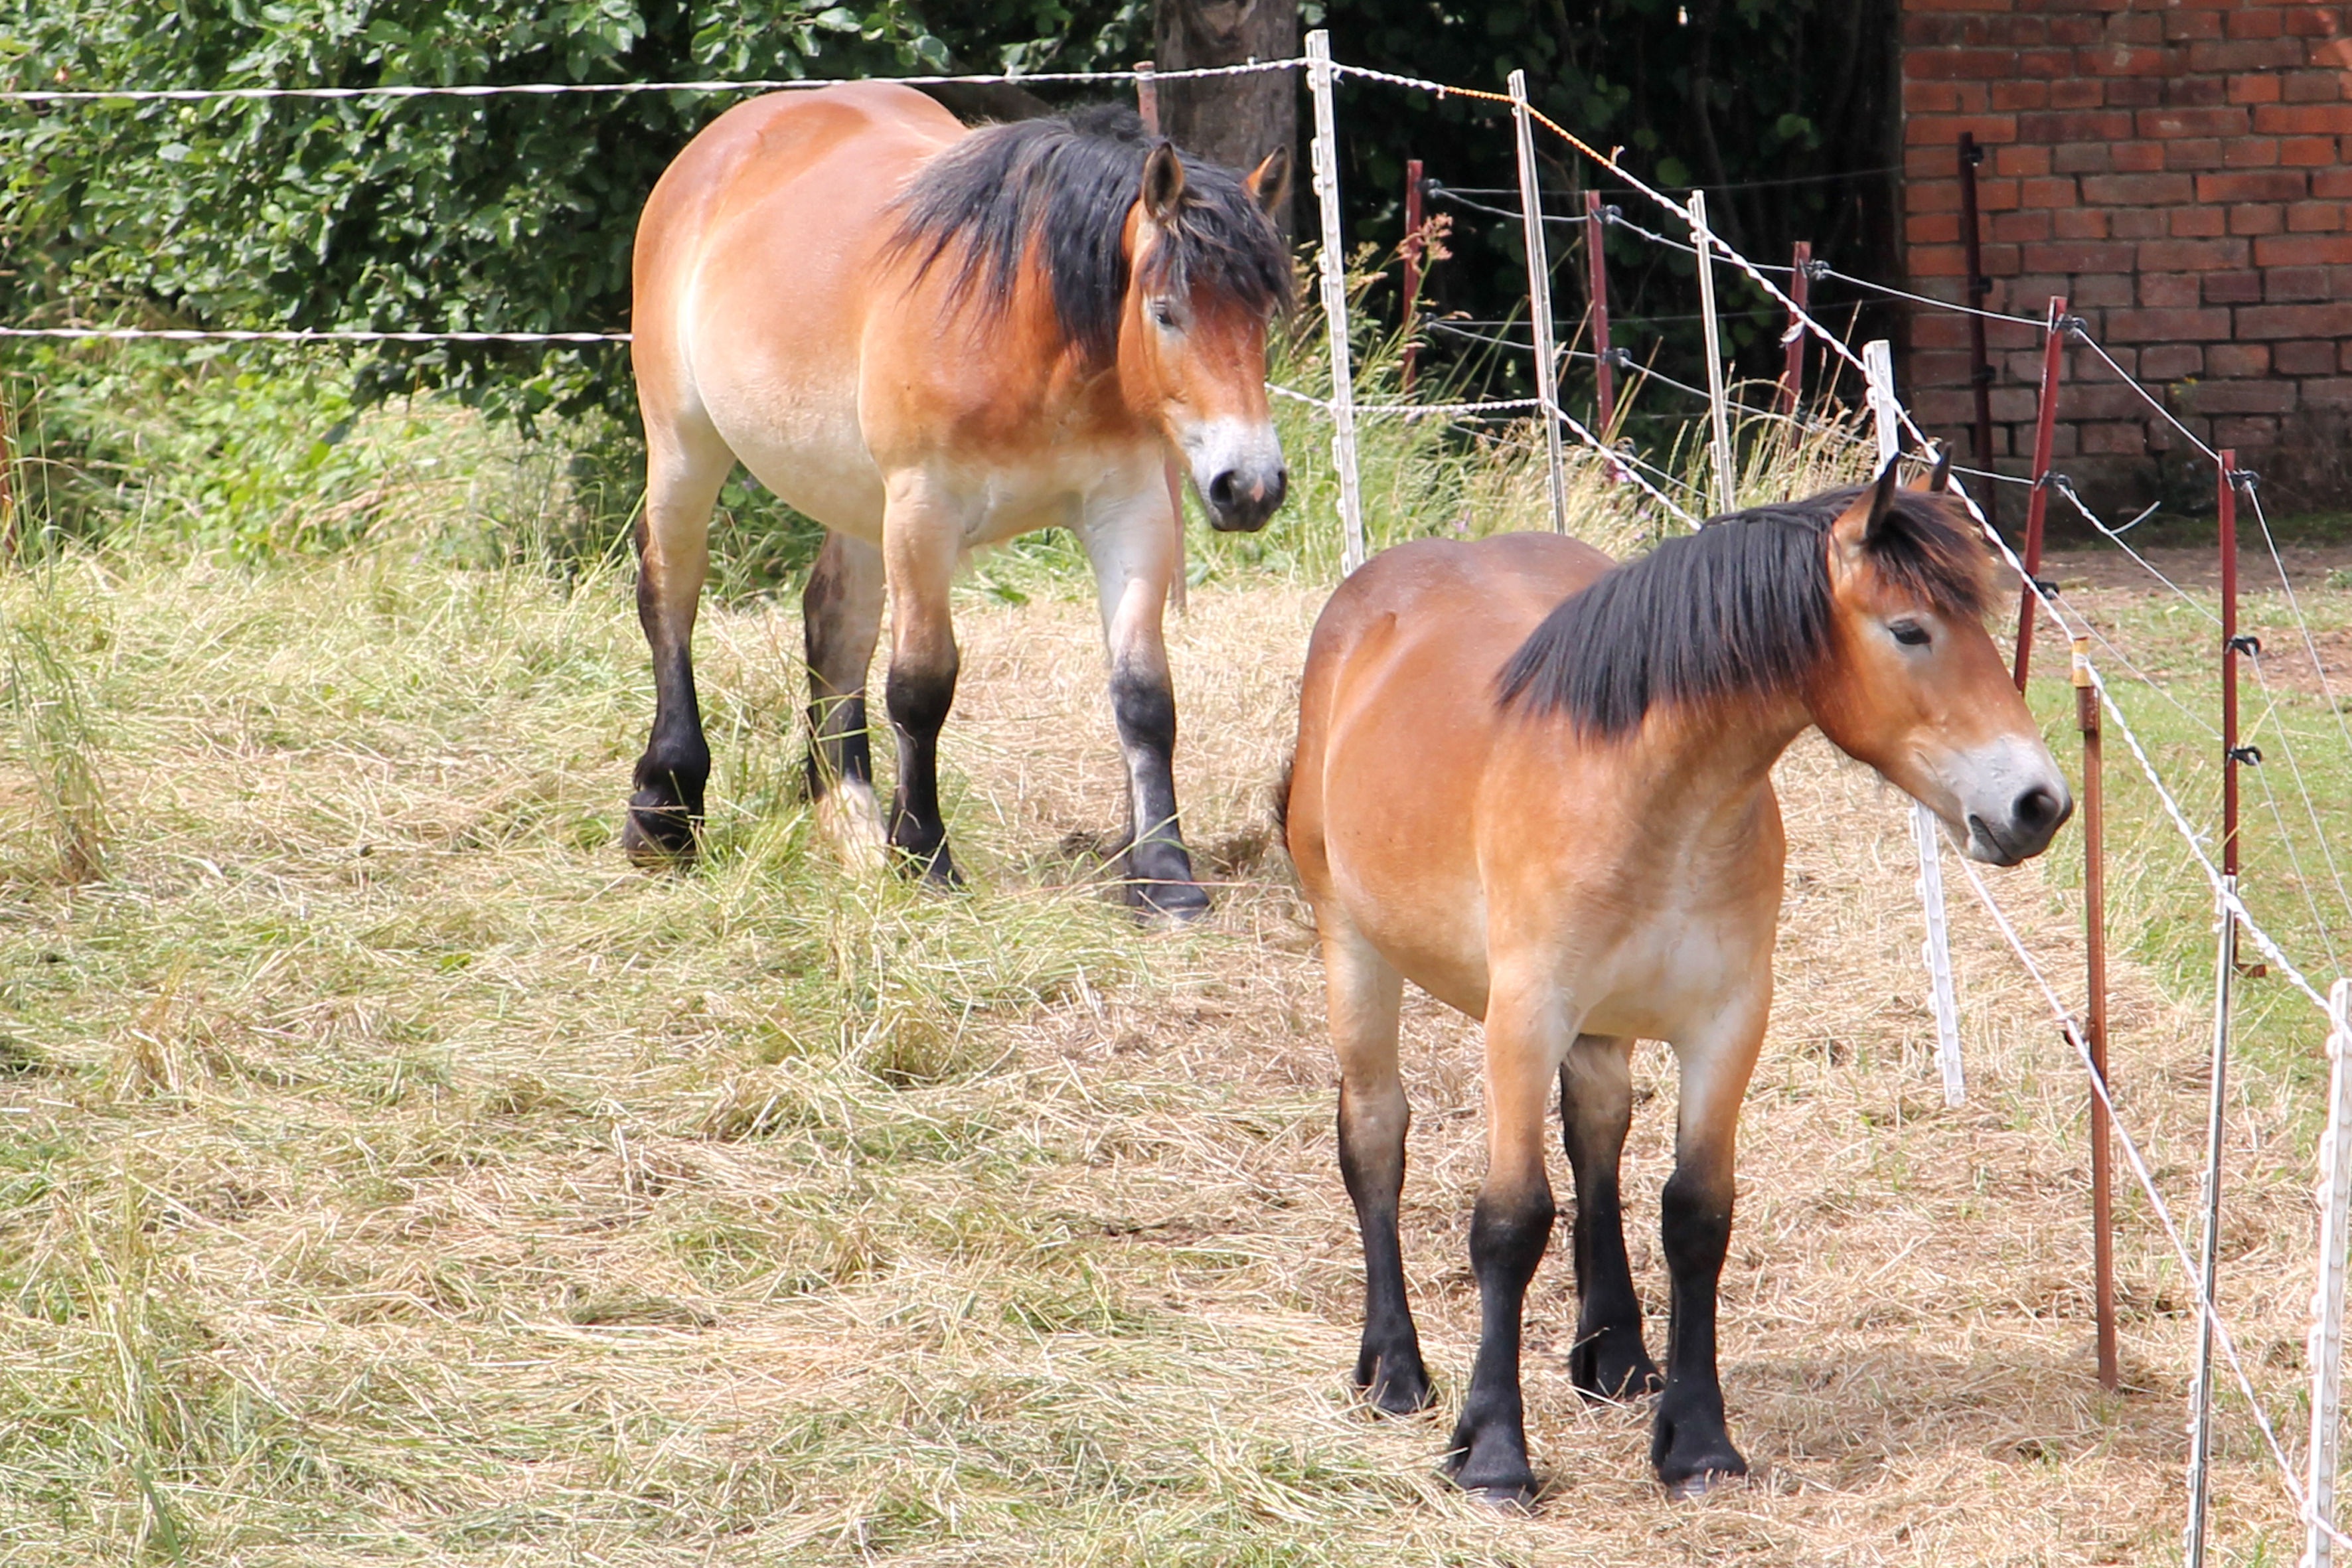
herd, pasture, grazing, horse, mammal, stallion, mane, fauna, paddock, horses, vertebrate, mare, foal, colt, kaltblut, cold blooded animals, pack animal, horse like mammal, mustang horse